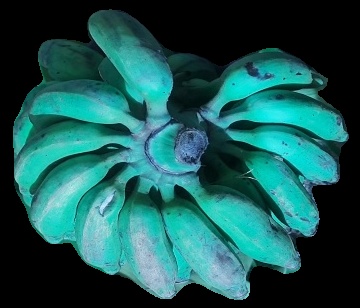
Variety: elakki-bale
Grade: grade3